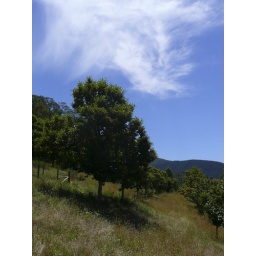
I like the cloud formation above this tree